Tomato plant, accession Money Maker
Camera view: tilt-top (135 deg); turntable rotation: 180 degrees
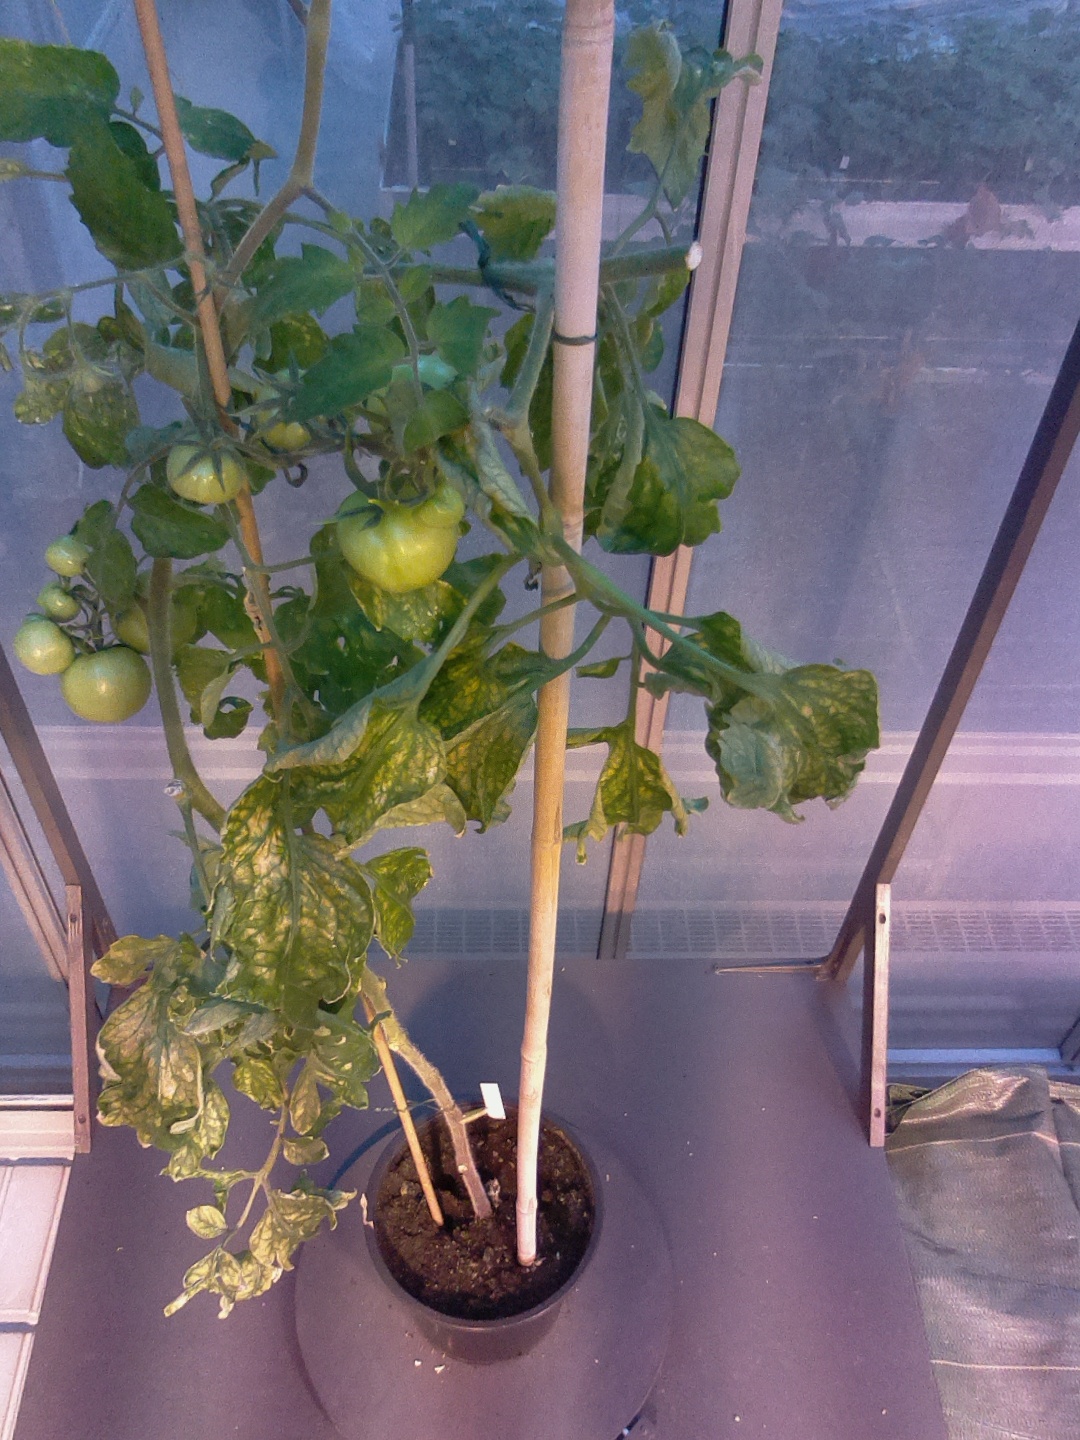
BBCH growth stage 79: 90% -100% of final fruit size